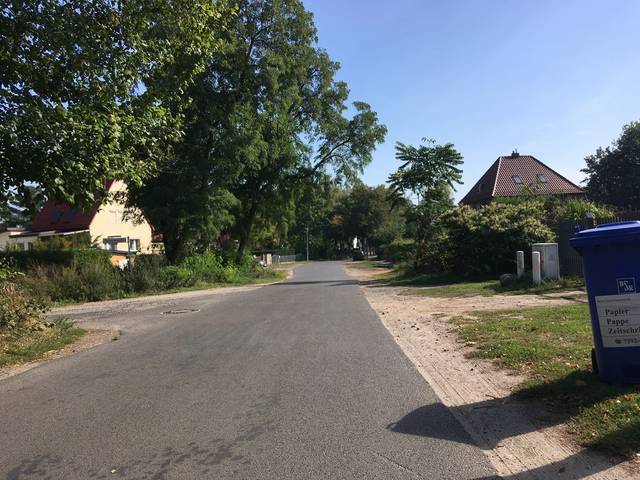
Region: Germany
Coordinates: 52.427, 13.713